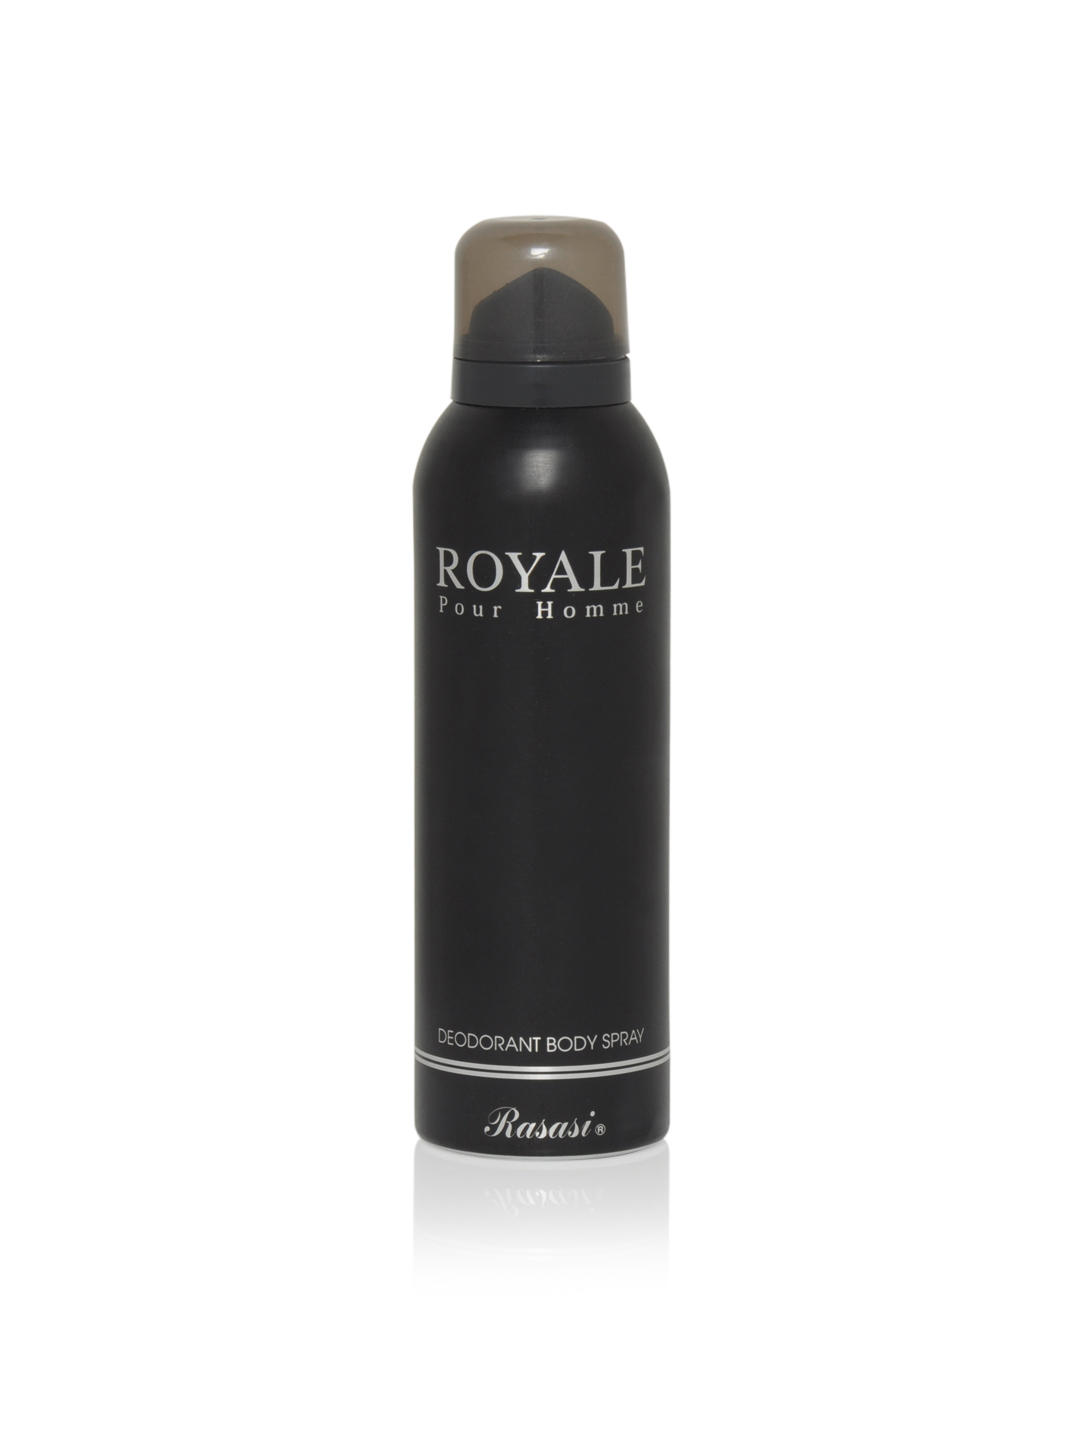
Rasasi Men Royale Deo
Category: Personal Care / Fragrance / Deodorant
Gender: Men
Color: Black
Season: Spring 2017
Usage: Casual